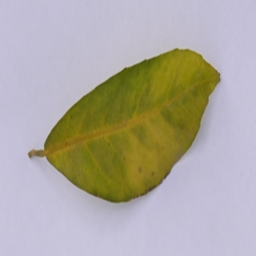
Plant part: leaf
Disease: greening